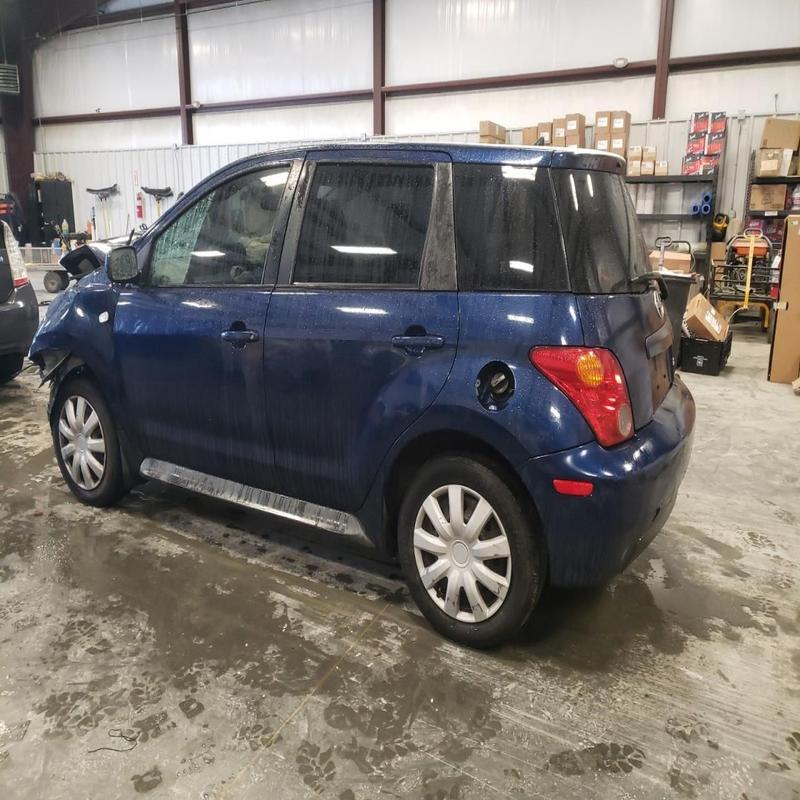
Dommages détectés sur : aile avant gauche, porte arrière droite, aile arrière gauche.
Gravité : majeur